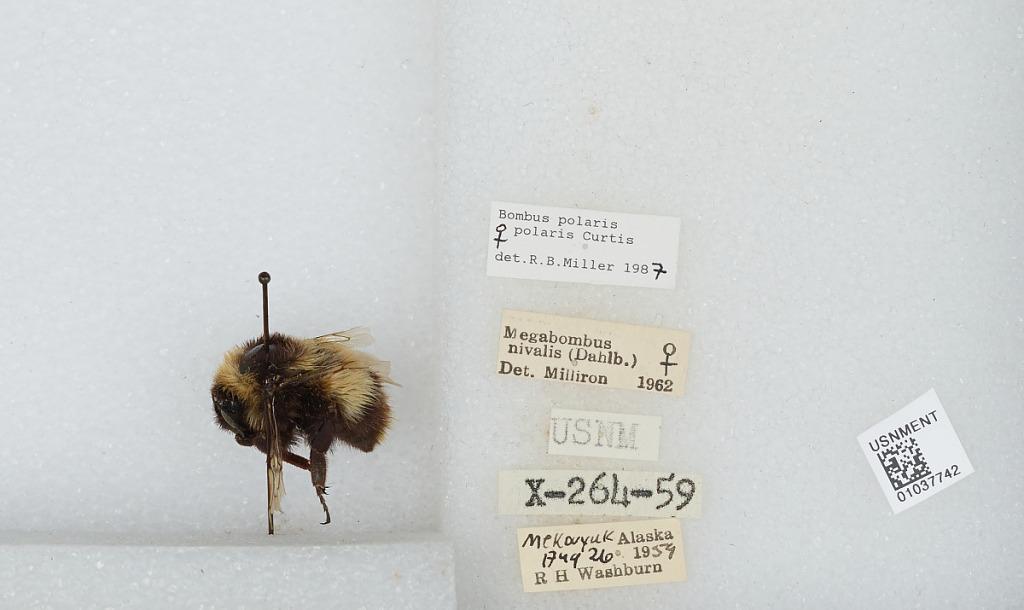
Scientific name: Bombus (Alpinobombus) polaris Curtis
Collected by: R. Washburn
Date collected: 1959-8-26
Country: United States
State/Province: Alaska
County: Bethel
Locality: Mekoryuk
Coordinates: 60.3892, -166.207
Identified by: Milliron